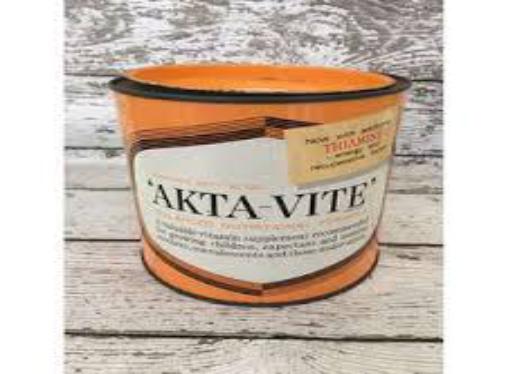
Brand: AktaVite
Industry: Food